Netezza

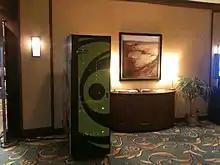
Netezza Massive Parallel Processing Data Warehouse Appliance

IBM Netezza (pronounced ne-teez-a) is a subsidiary of American technology company IBM that designs and markets high-performance data warehouse appliances and advanced analytics applications for the most demanding analytic uses including enterprise data warehousing, business intelligence, predictive analytics and business continuity planning.